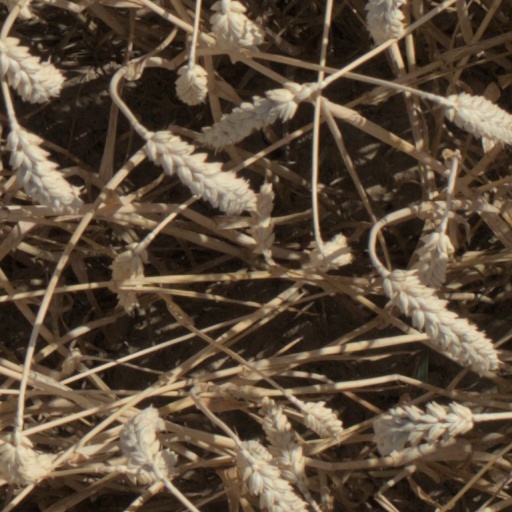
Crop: wheat